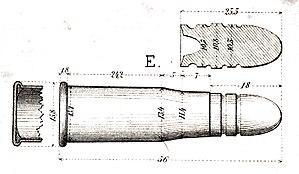
Les cartouches à percussion annulaire sont actuellement utilisées surtout dans les armes de petit calibre utilisées pour le tir sportif. Contrairement aux munitions à percussion centrale, la composition d'amorçage se trouve contenue dans le bourrelet de la cartouche qui est écrasé par la pointe du percuteur. L'avantage des cartouches à percussion annulaire se trouve dans la fabrication simple et peu coûteuse, puisque aucune pièce supplémentaire, tel que l'amorce, n'est nécessaire.
Ce lexique des armes à feu recense les termes et expressions techniques propres aux armes à feu. Il aborde également des notions historique ainsi que les évolutions liées aux progrès techniques.